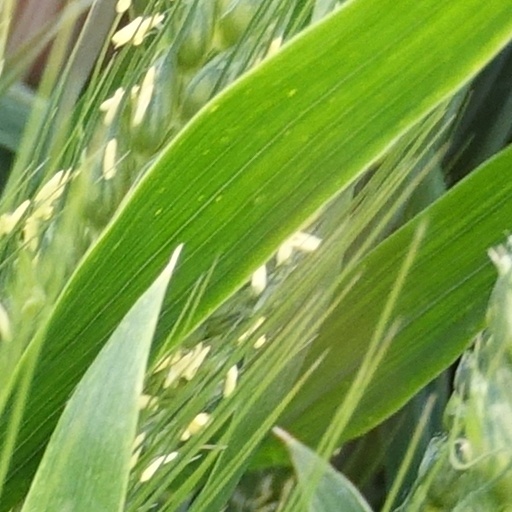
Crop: wheat